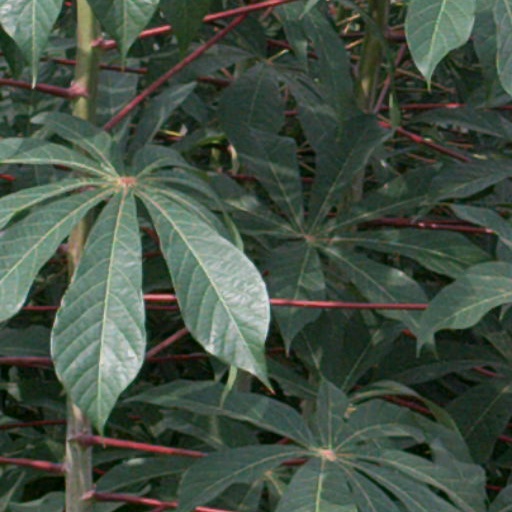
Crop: cassava